Toâ

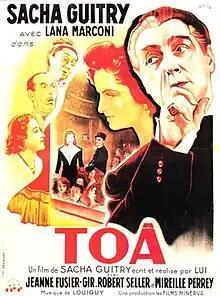

Toâ is a 1949 French comedy film directed by Sacha Guitry and starring Guitry, Lana Marconi and Mireille Perrey. It is an adaptation of Guitry's own play of the same title. Location shooting took place around the Théâtre du Gymnase in Paris. The film's sets were designed by the art director Nersès Bartau.